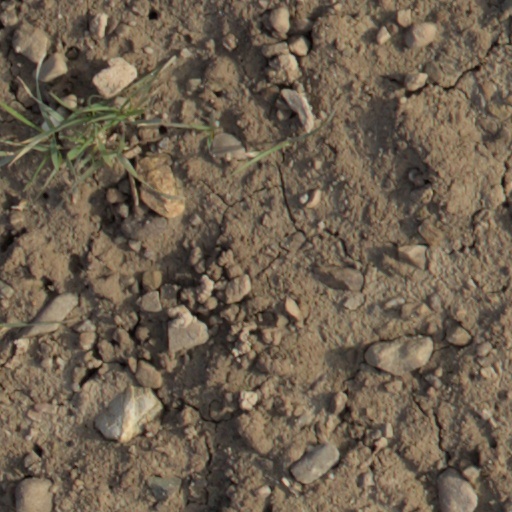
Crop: wheat